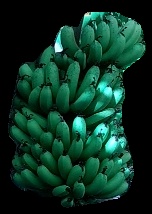
Variety: pachbale
Grade: grade1